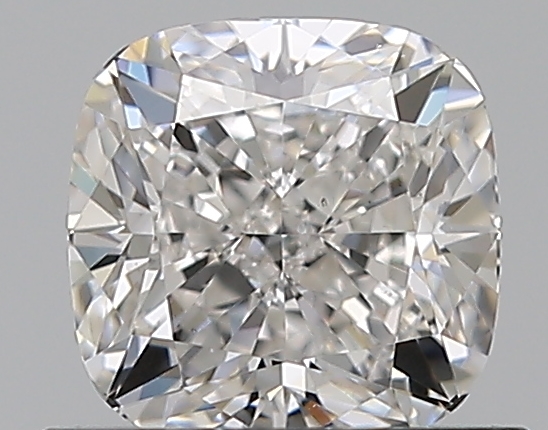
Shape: cushion
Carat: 0.8
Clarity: VS1
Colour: F
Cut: EX
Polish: EX
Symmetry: EX
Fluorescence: F
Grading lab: GIA
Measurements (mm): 5.17 x 5.15 x 3.55